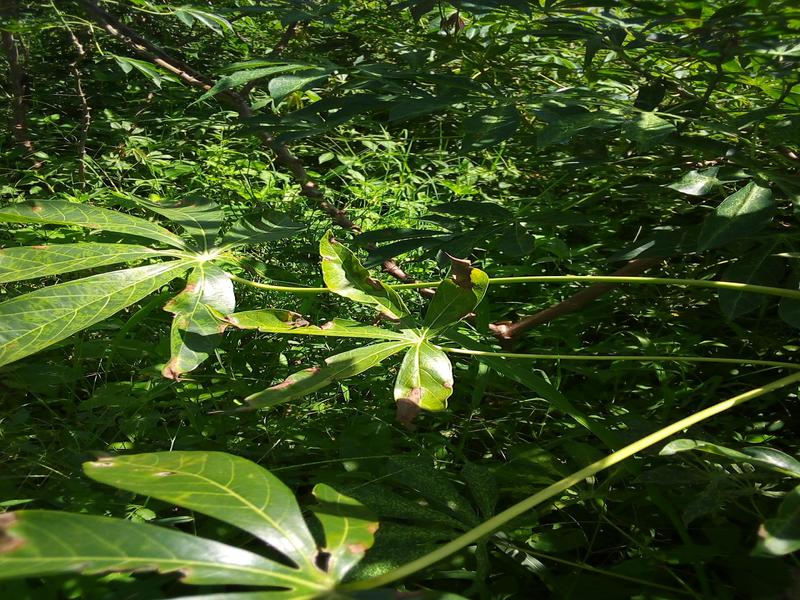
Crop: cassava
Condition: brown_streak_disease